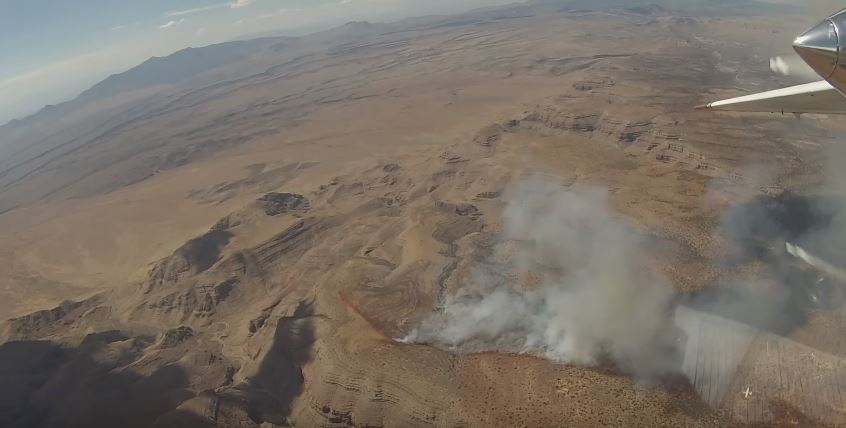
Fire: no
Smoke: yes